Via Postumia

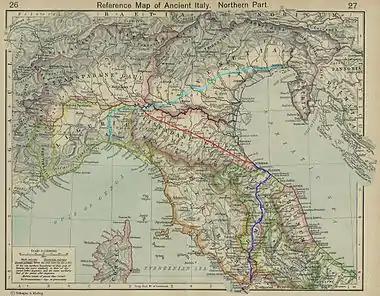
Via Postumia is highlighted in "light blue". It is reached from Rome at Placentia via the "Via Flaminia" ("dark blue") followed by the "Via Aemilia" ("red").

The Via Postumia was an ancient military Roman road of northern Italy constructed in 148 BC by the "consul" Spurius Postumius Albinus Magnus.